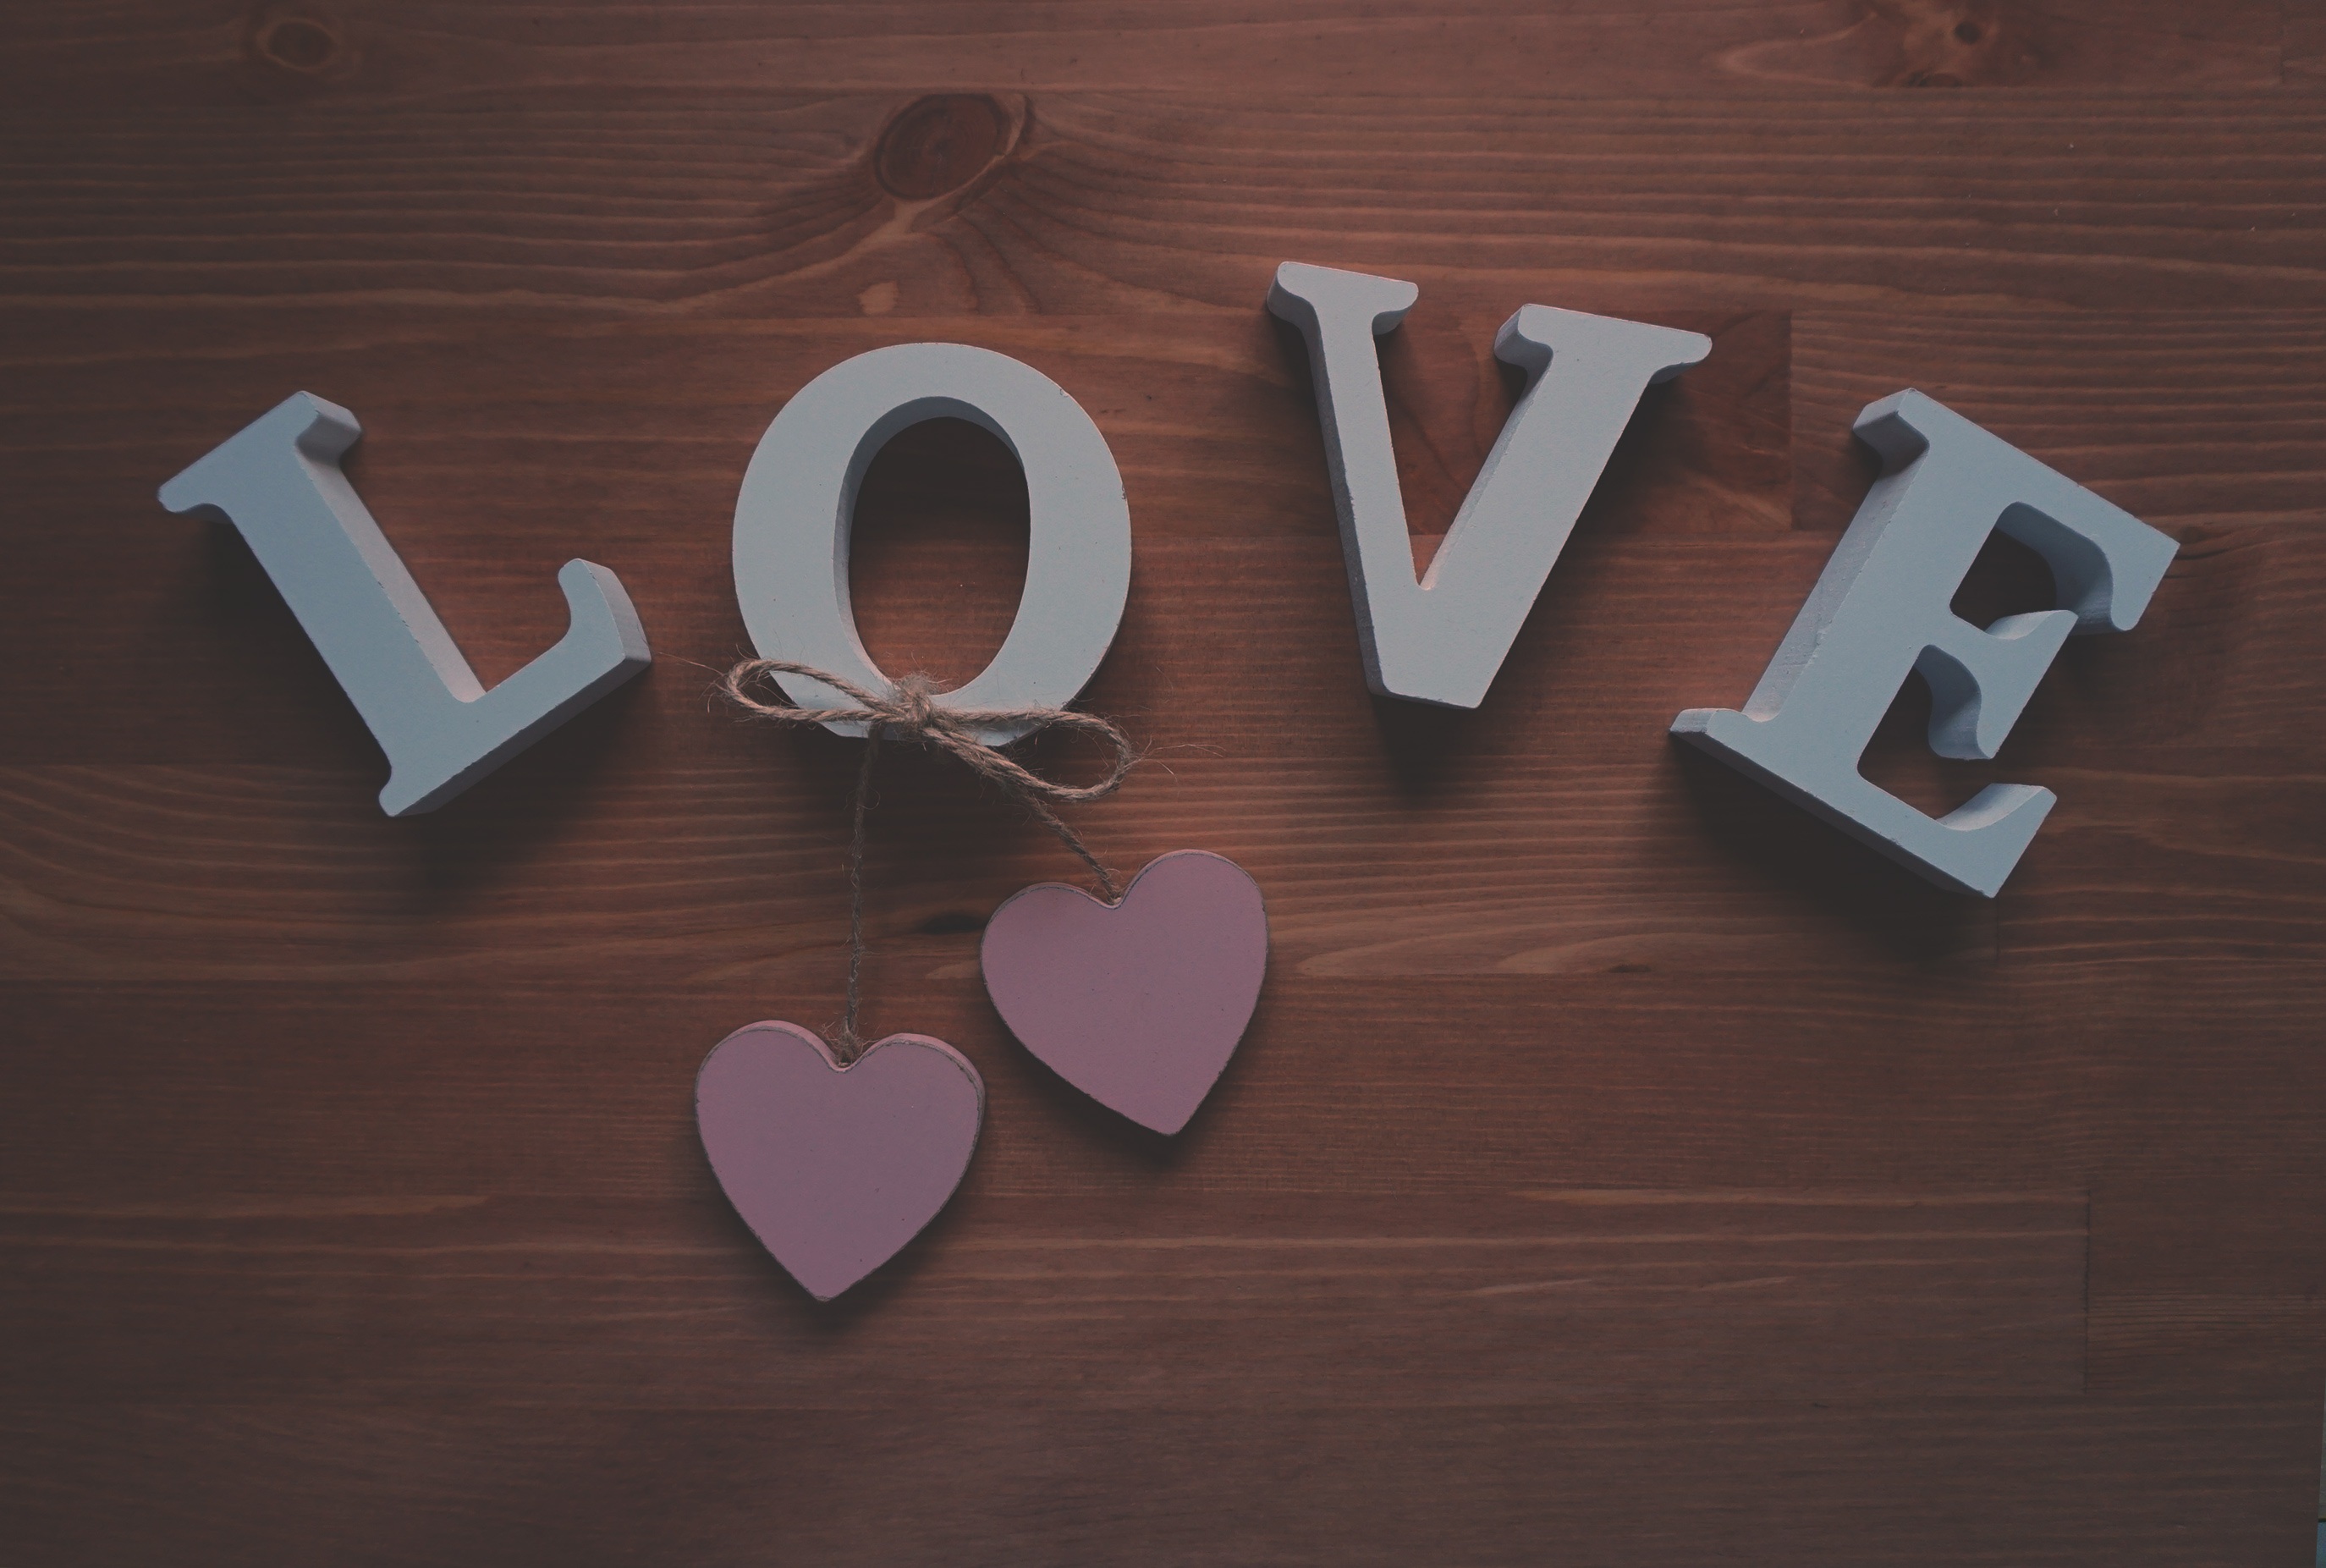
plant, wood, vintage, number, love, heart, symbol, natural, brown, gray, pink, fabric, font, design, text, wooden, hearts, organ, shape, emotion, organic, decorative letters, heart figure